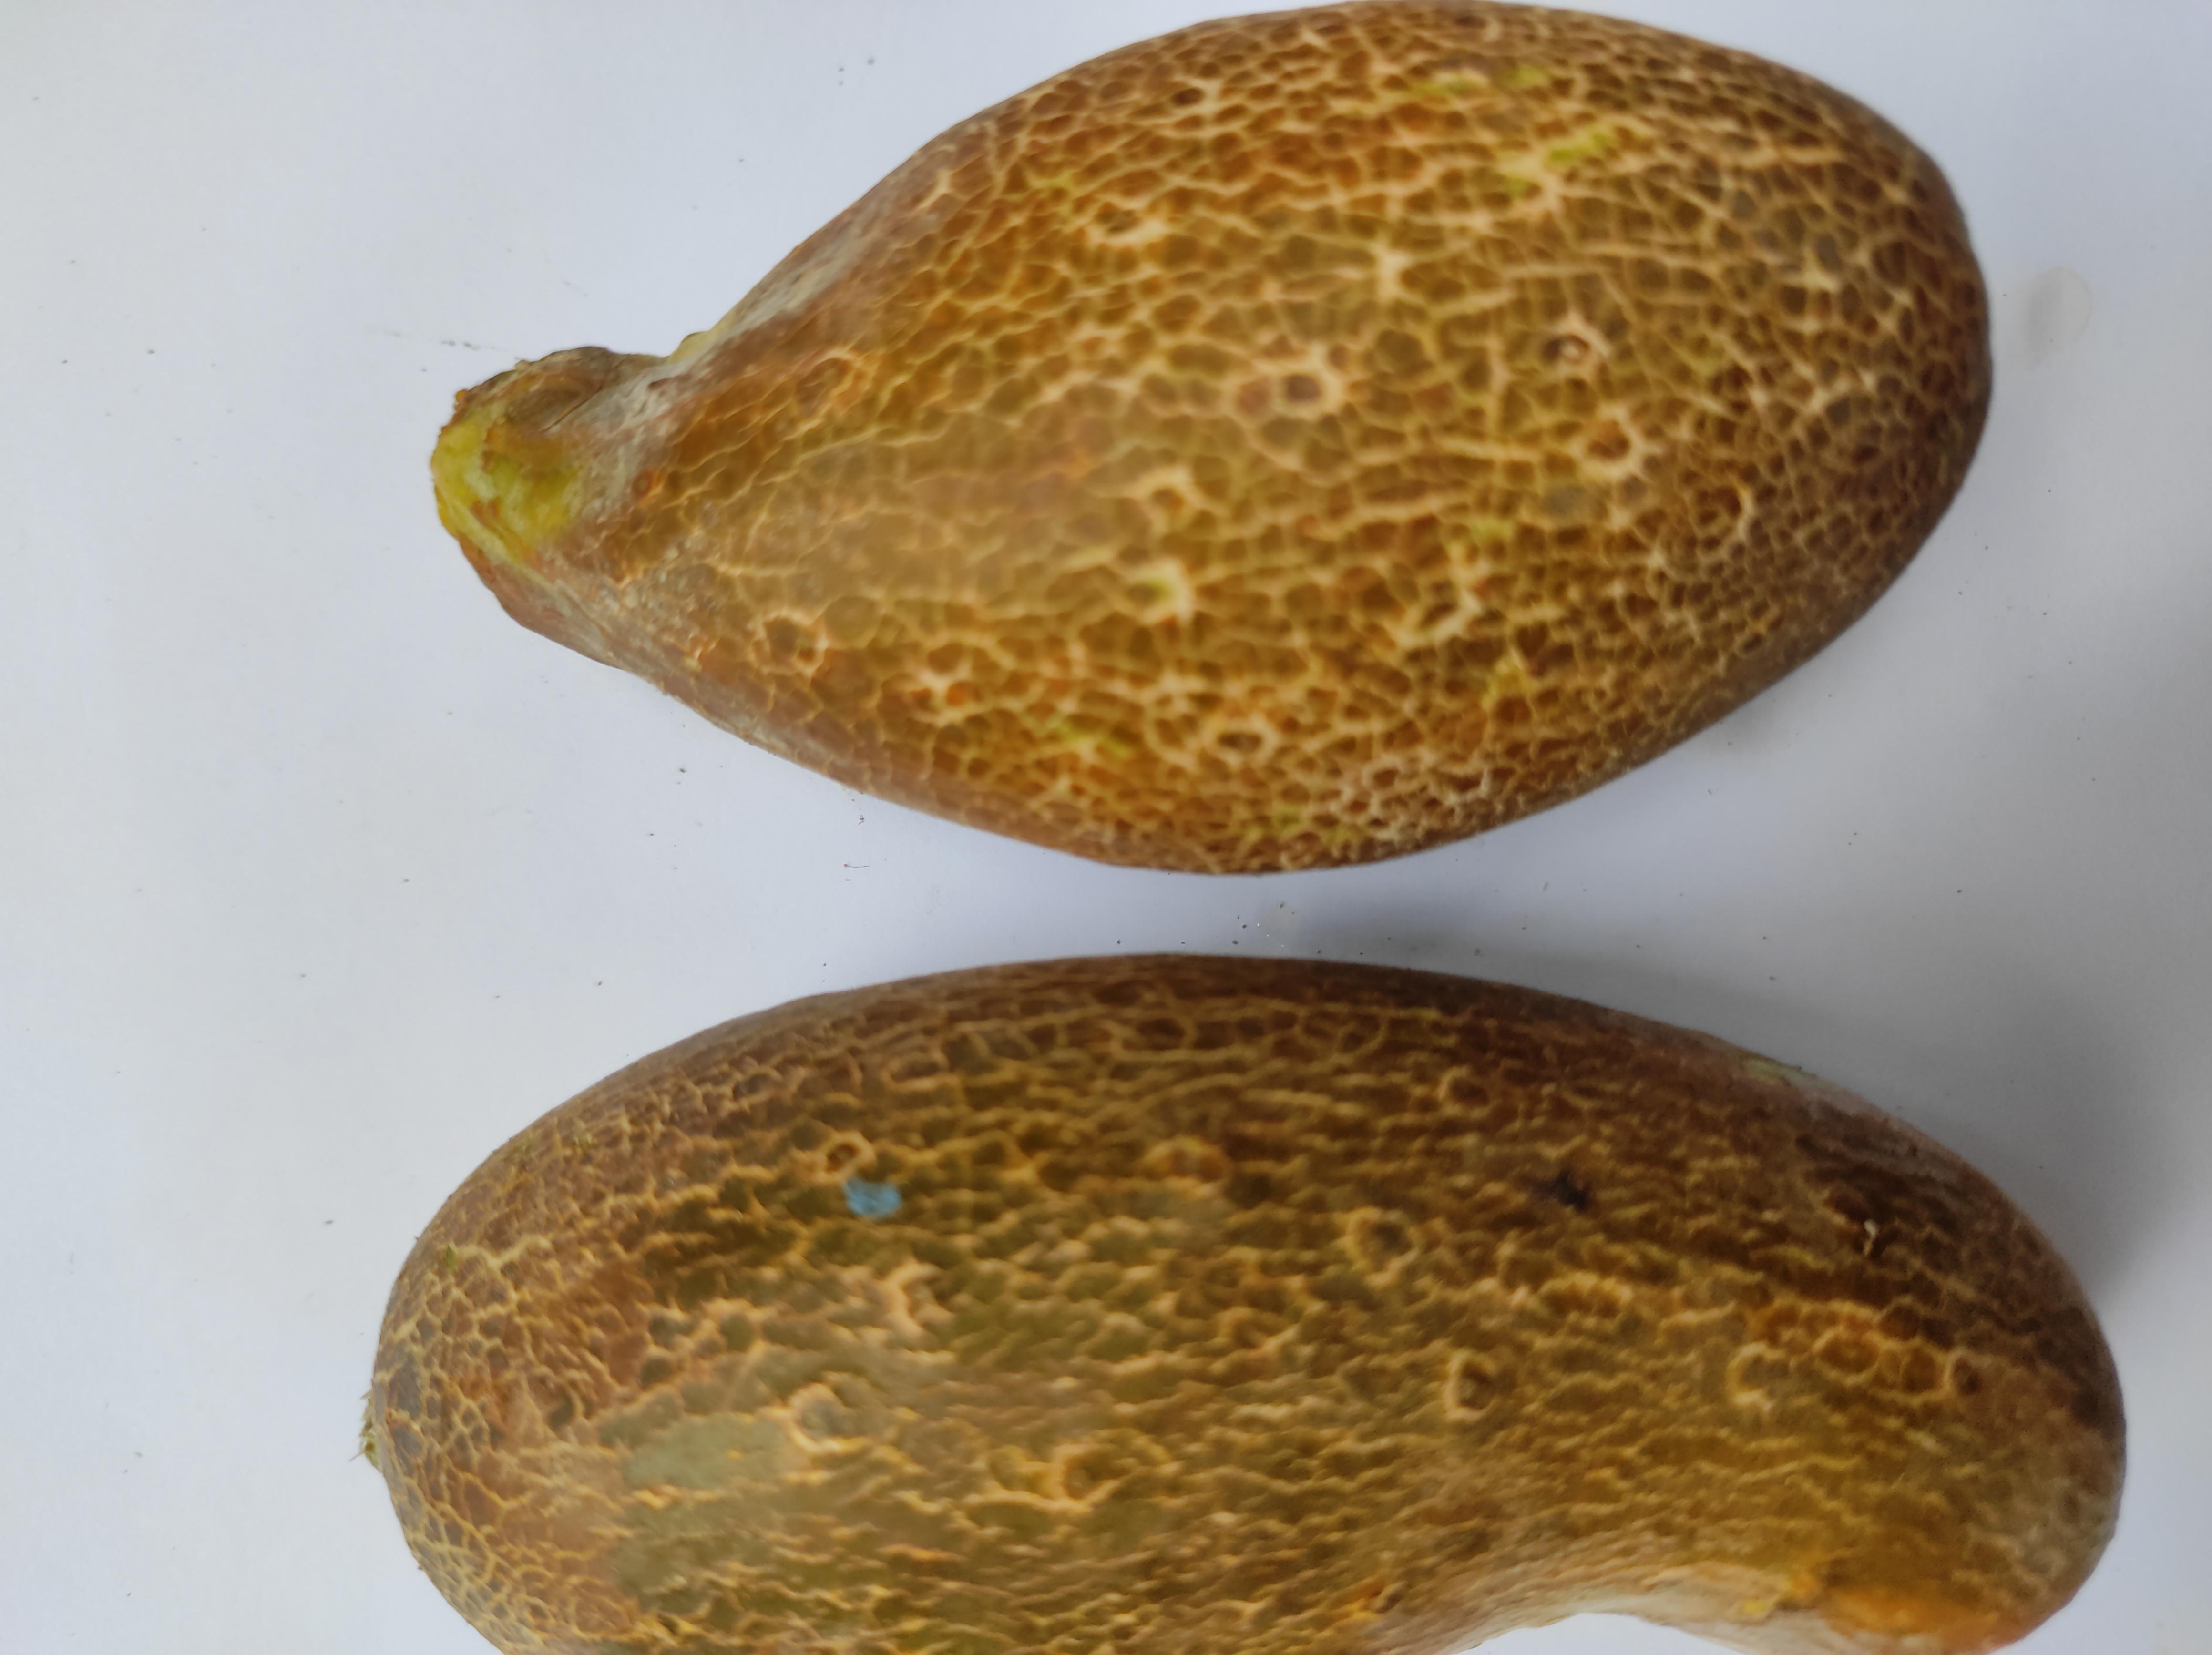
Label: Cucumber